Pryor Brock Farmstead

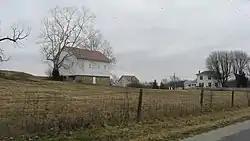
Buildings on the farmstead

The Pryor Brock Farmstead is a place on the National Register of Historic Places just west of Zionsville, Indiana, comprising of what was once a farm. It was placed on the Register, June 27, 2008, due to its role in the agricultural history of Eagle Township, Boone County, Indiana. Pryor Brock Farmstead, with its carpenter's rendering of Italianate architecture, is the best representation of the prosperous agricultural setting around Zionsville/Eagle Township during its time of significance (1870-1920), the "golden age" of Hoosier agriculture.